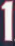
Number: 1